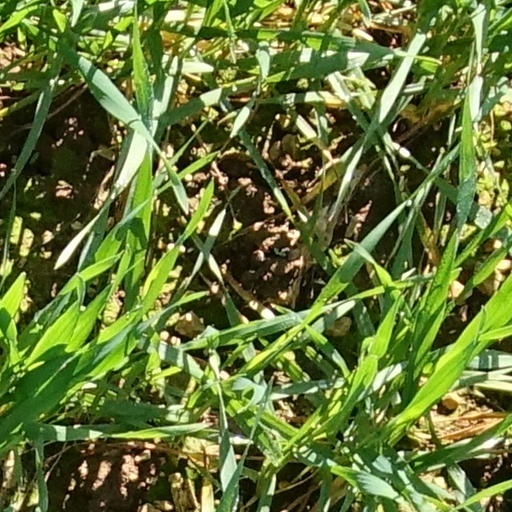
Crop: wheat